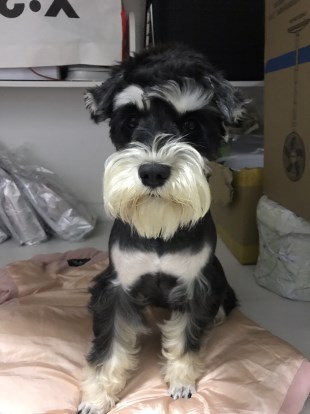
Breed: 2342-n000102-miniature_schnauzer